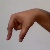
The image shows a hand gesture representing the letter 'Q' in Indian Sign Language.